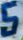
Number: 5